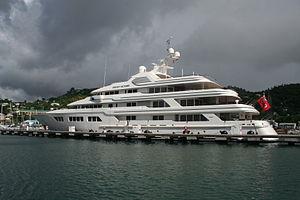
Teodoro Nguema Obiang Mangue, surnommé Teodorín, est un homme politique équatoguinéen. Il est vice-président de la République de Guinée équatoriale depuis 2016, après avoir été deuxième vice-président de 2012 à 2016. Il est aussi vice-président du Parti démocratique de Guinée équatoriale, le parti présidentiel.
Cette page présente la liste des plus grands yachts du monde, de plus de 70 m, classés par longueur, en 2013.